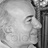
Emotion: happy